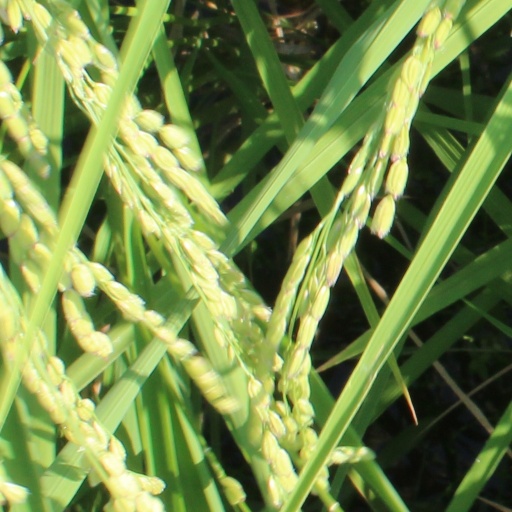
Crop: rice